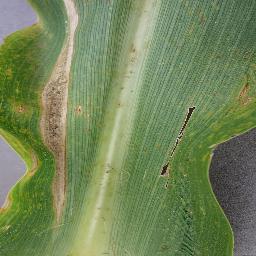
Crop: corn
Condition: (maize)_northern_blight